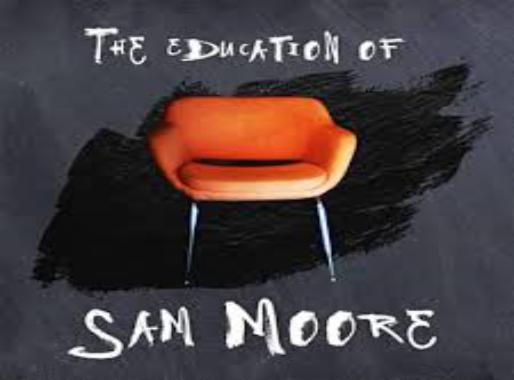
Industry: Necessities